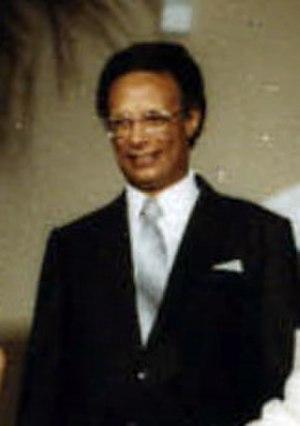
La reine Élisabeth II a été le chef de l'État de 32 royaumes du Commonwealth différents depuis 1952, aujourd'hui réduits au nombre de 16. La reine a eu 14 Premiers ministres britanniques différents, soit quatre de plus que la reine Victoria et a égalé le 24 juillet 2019 le record de George III. Elle a également eu 14 Premiers ministres néo-zélandais, 15 Premiers ministres australiens et 12 Premiers ministres canadiens. Au total Élisabeth II a eu 160 premiers ministres différents durant son règne.
Tom Adams est un homme politique de la barbadien, premier ministre de 1976 à 1985.